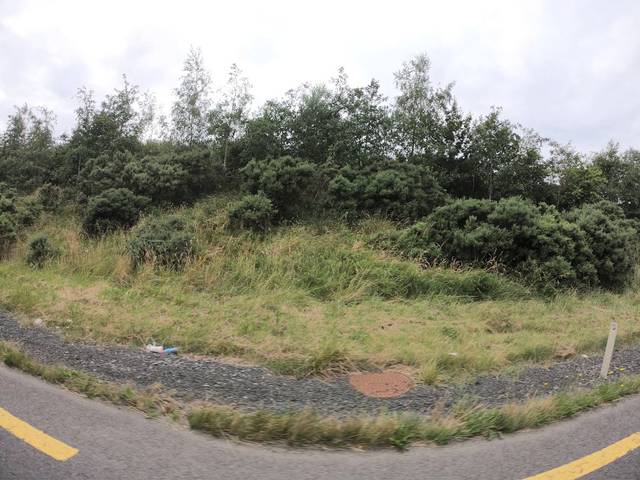
Region: Ireland
Coordinates: 53.862, -7.906